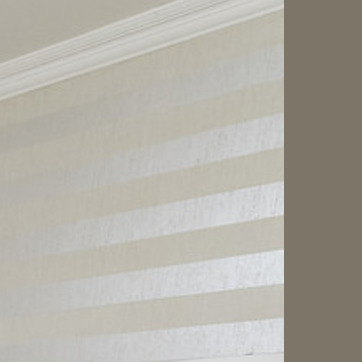
Material: wallpaper